Giuseppe Bossi

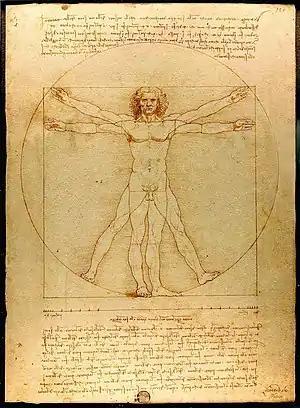
The Vitruvian Man, one of Leonardo's drawing owned by Bossi

On his return to Milan he fell in with the circle of progressive young artists gathered around the poet Carlo Porta, the "Cameretta Portiana". He became assistant secretary, and then secretary (1802–1807) of the Brera Academy, whose collection of paintings, the Pinacoteca di Brera he essentially founded. He prevented numerous works from being smuggled abroad or dispersed and was responsible for their inclusion in the Pinacoteca. Among his most famous acquisitions were Raphael’s "Marriage of the Virgin" (1504) and the "Virgin and Child" by Giovanni Bellini. In 1802 Bossi traveled to Lyon to take part in the Consulte de Lyon about the future of Italy. In France he met such painters as Jacques-Louis David, Anne-Louis Girodet and François Gérard. This led to a socio-political slant in his painting, as in the "Italian Republic’s Gratitude to Napoleon" (1802; Milan, Pinacoteca di Brera). He later diluted his youthful academicism with a more poetic and sensual style, as in his mythological frescoes "The Night and the Dawn" (1805–6; Erba, Como, Villa Amalia), which presage the development of his taste for Romanticism.